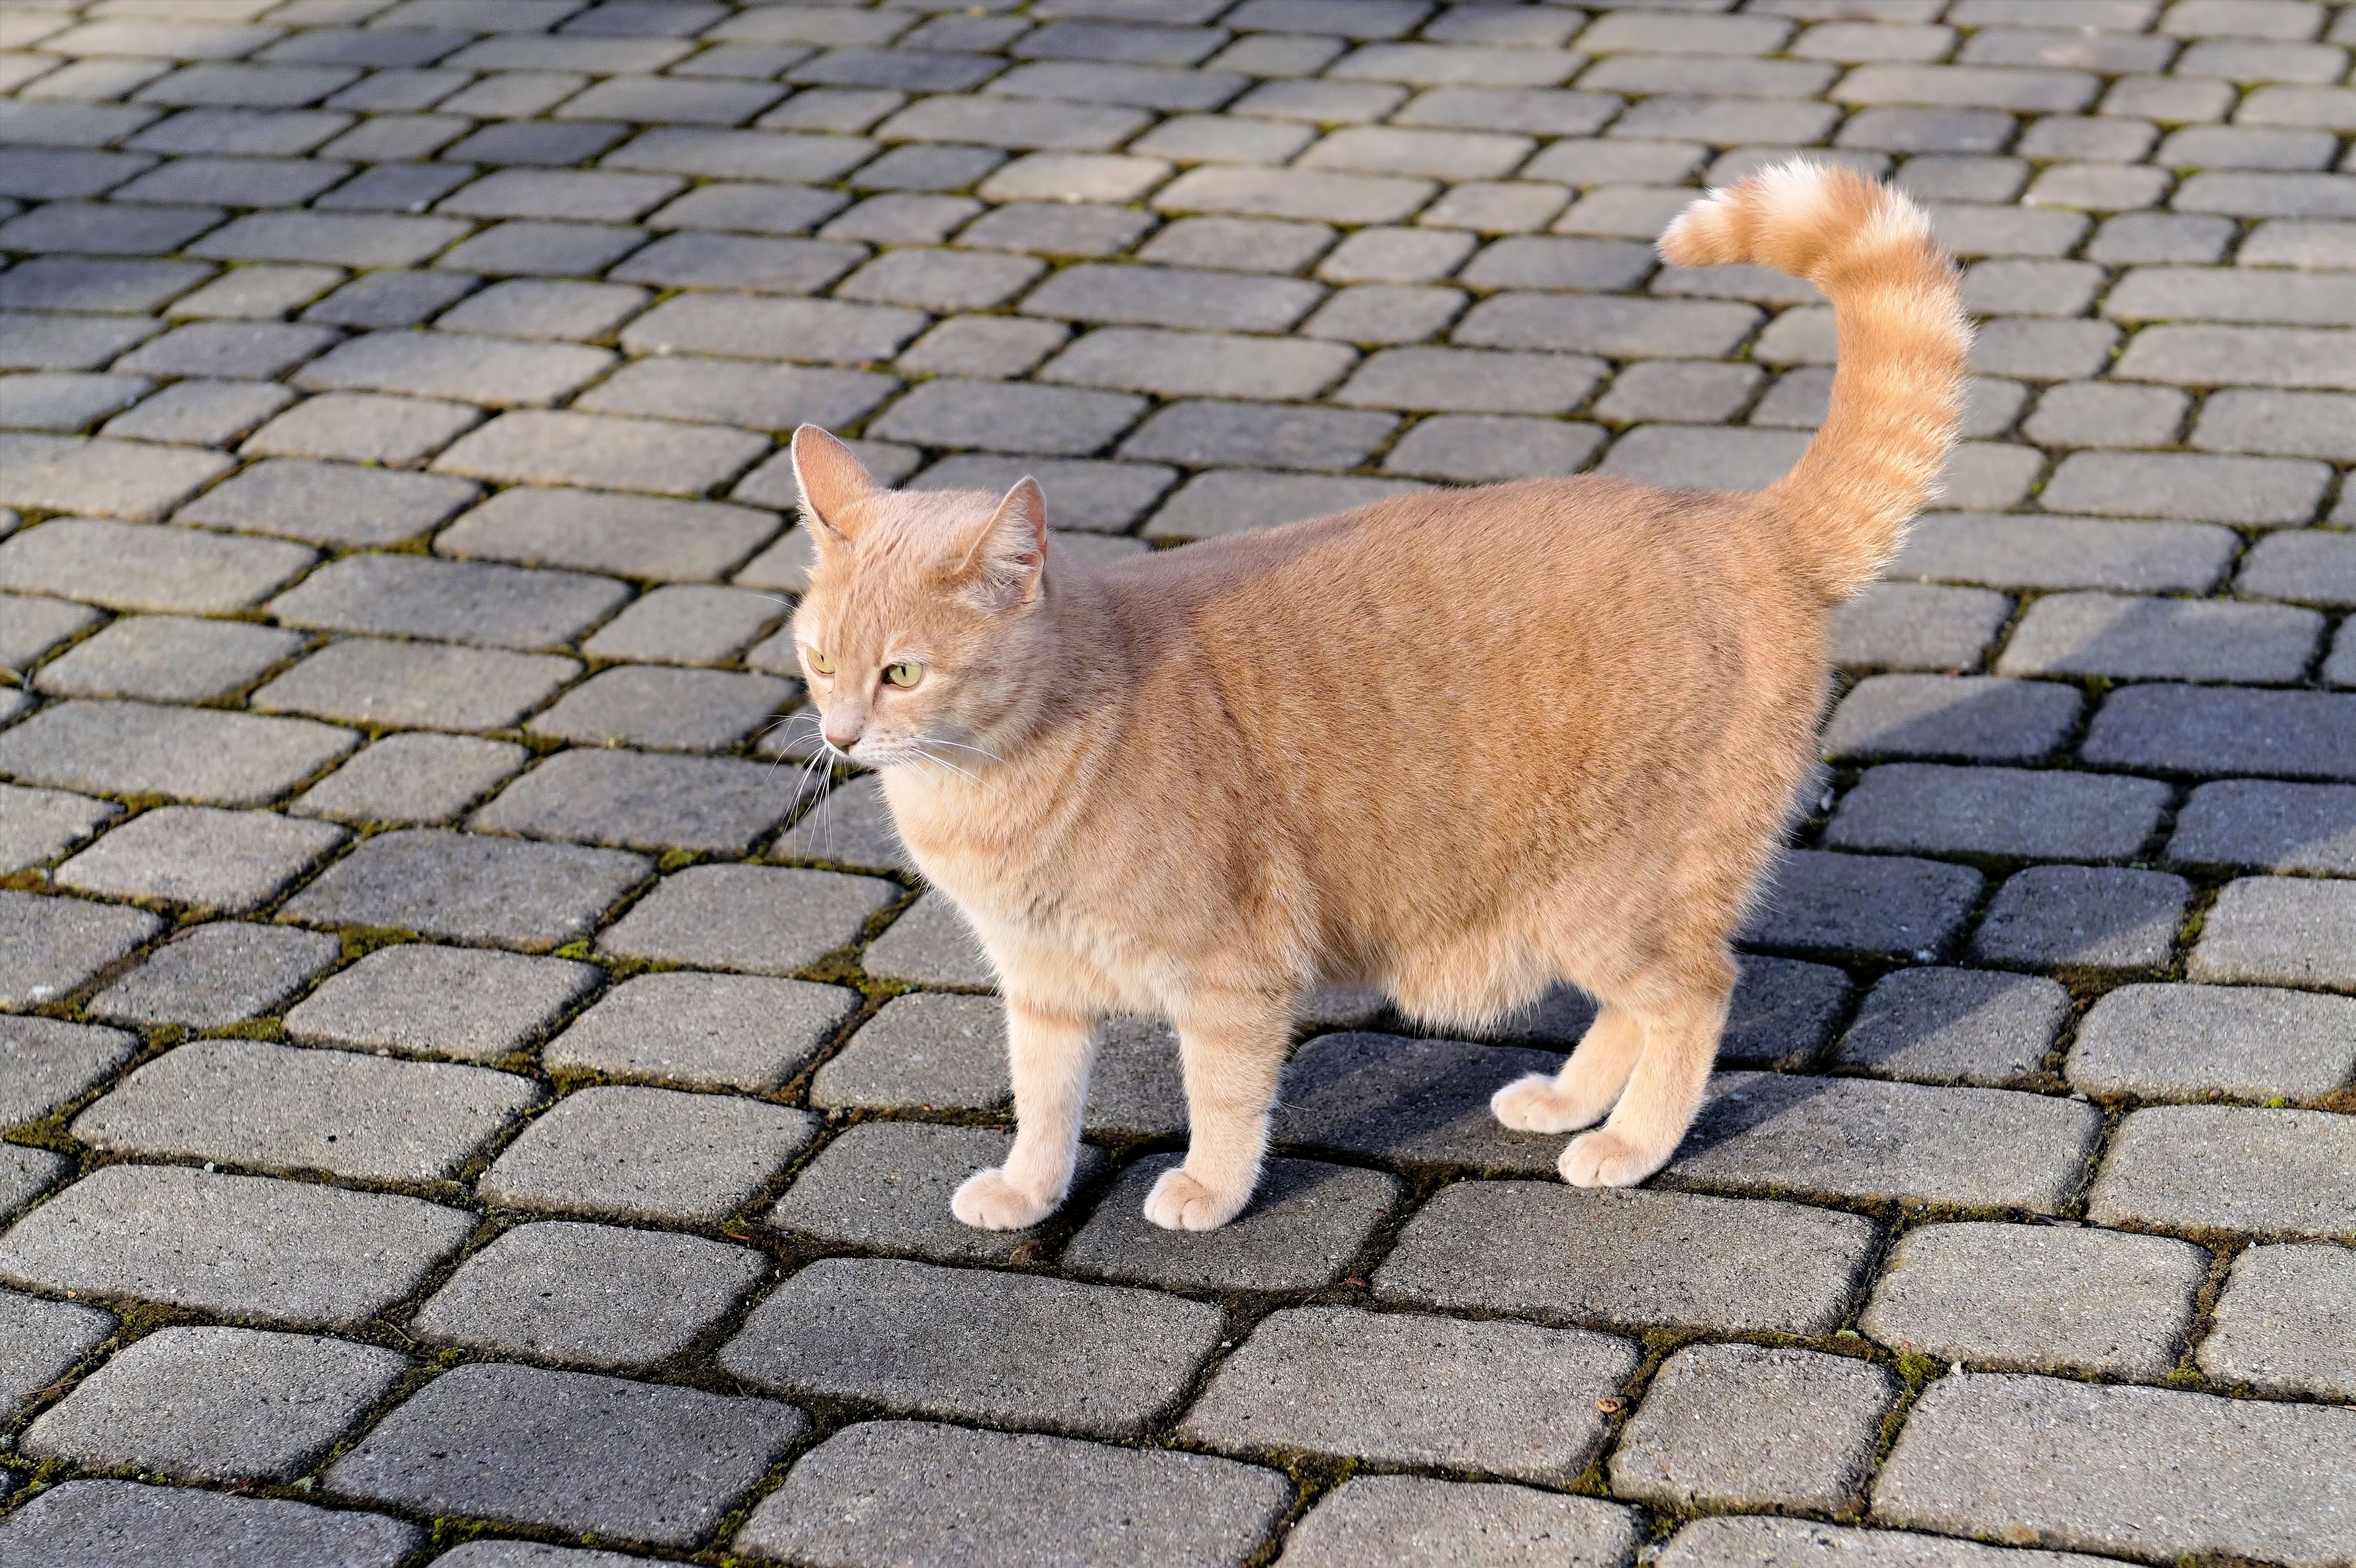
cute, female, kitten, cat, mammal, adidas, vertebrate, mieze, attention, domestic cat, mackerel, cat face, red brown, small to medium sized cats, cat like mammal, dog breed group